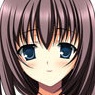
Portrait style: Anime Portrait